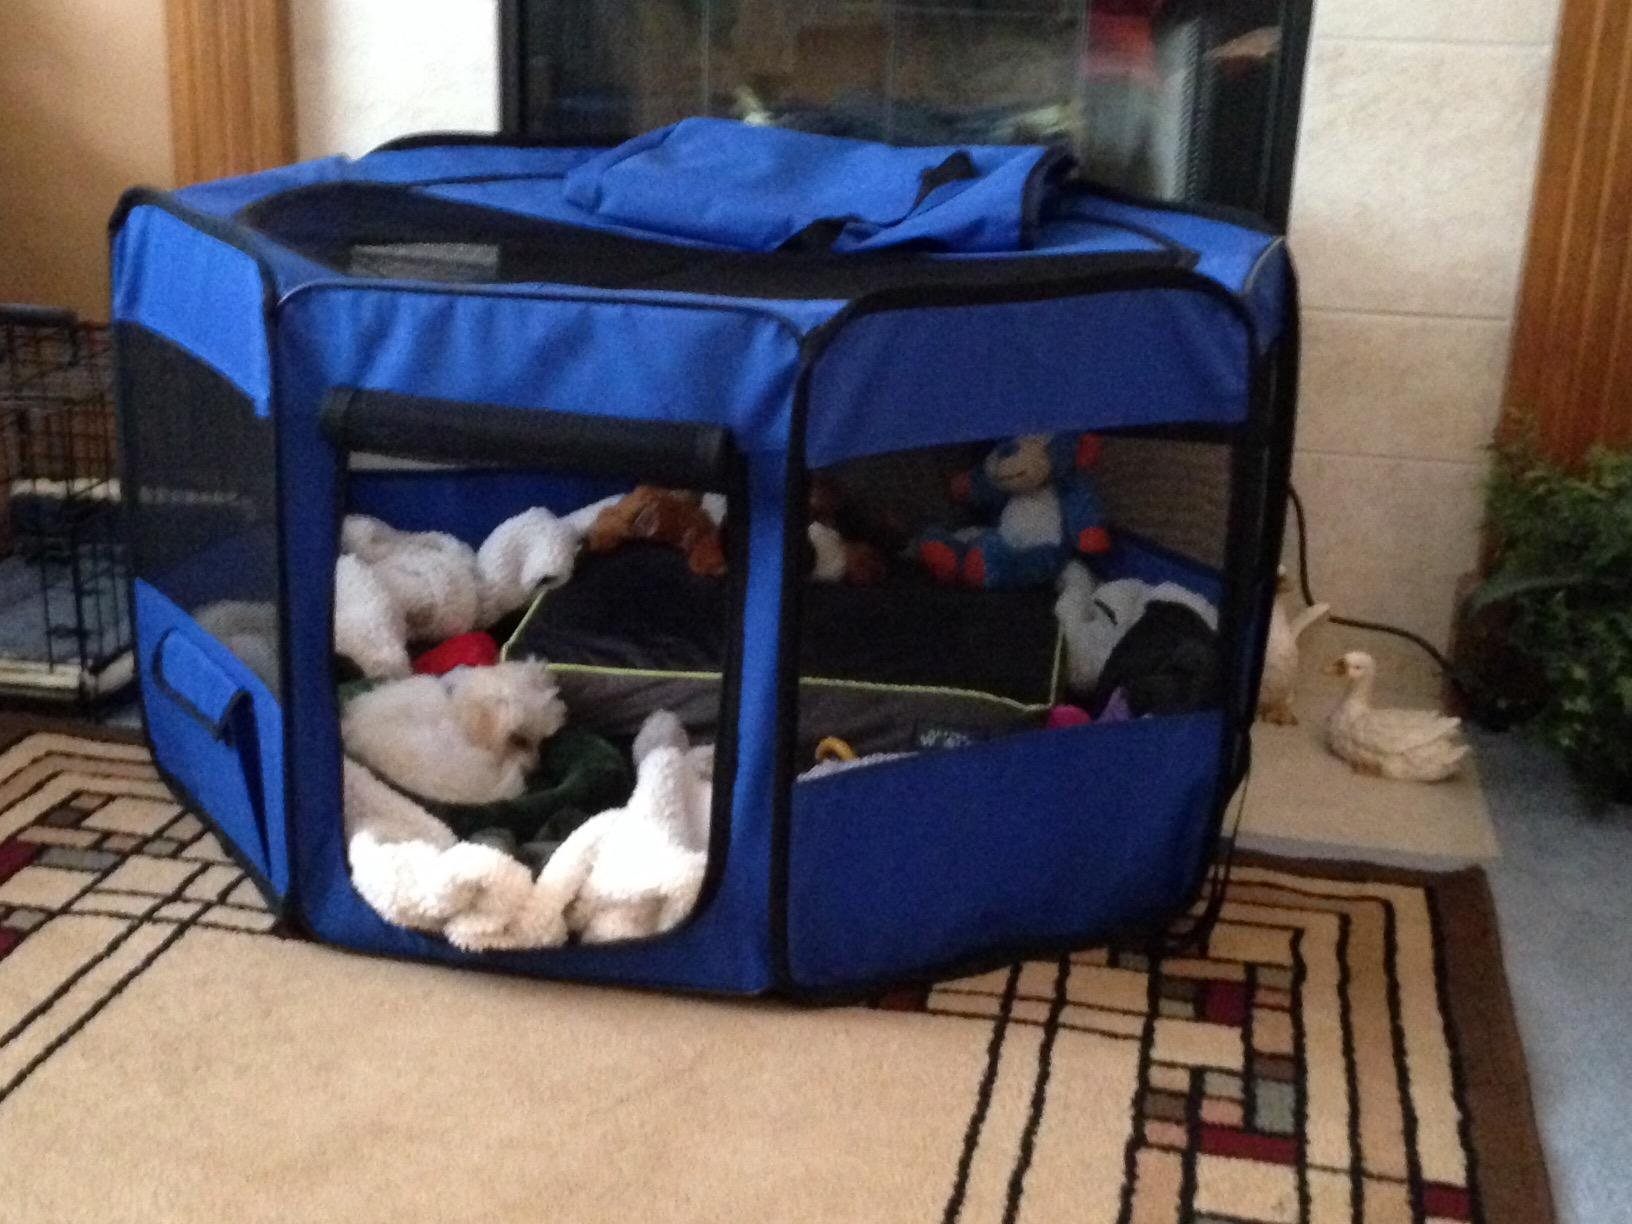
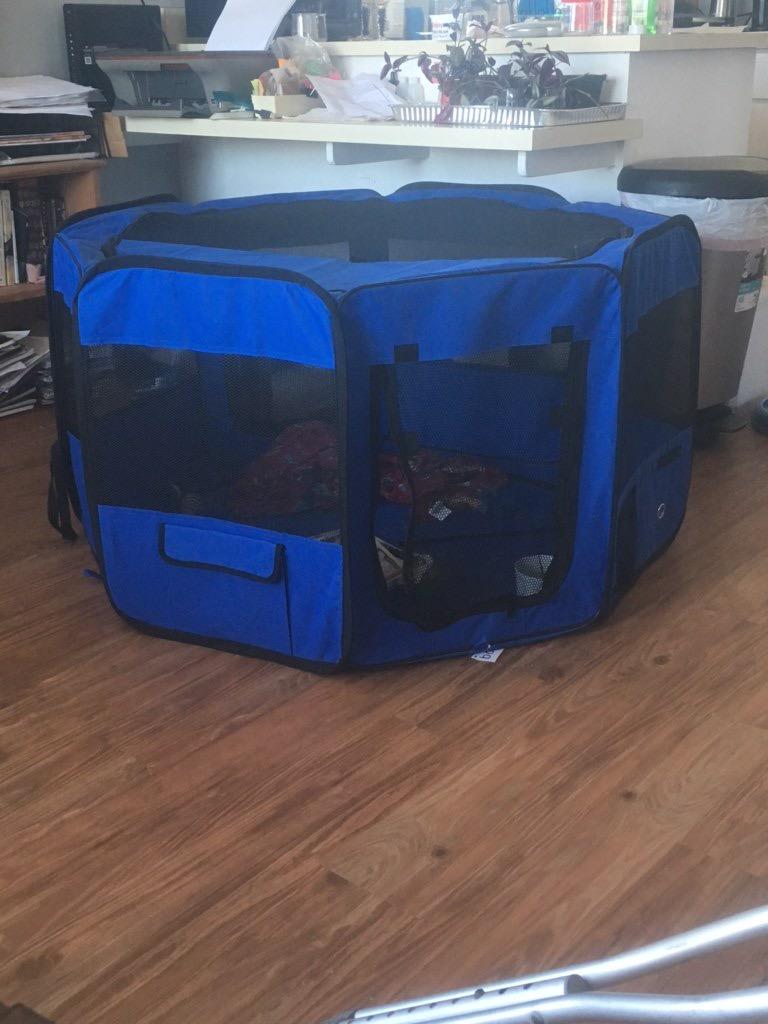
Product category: items_kennel
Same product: yes